Memento Mori (band)

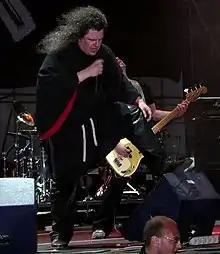
Vocalist Messiah Marcolin

Memento Mori was a Swedish band that is mainly doom metal but has some power metal influences. The band was founded by Messiah Marcolin, Snowy Shaw and Mike Wead in 1992 after Messiah left Candlemass and Wead took a break from his other band Hexenhaus. After two albums Messiah left the band because he was not credited as a songwriter; Snowy Shaw also quit the band to work with the reunited Mercyful Fate. The third album was sung by Kristian Andrén who used to sing for Swedish power doom metal band Tad Morose. Messiah returned for the fourth album, "Songs for the Apocalypse Vol IV", without Snowy Shaw. Drum duties were taken over by fellow Swede and Memory Garden drummer Tom Bjorn. After that album, the band broke up. All albums were released by Black Mark.